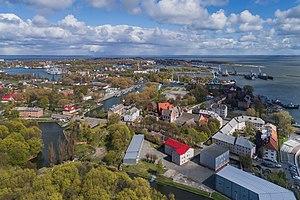
Baltiïsk, est une ville de l'oblast de Kaliningrad, en Russie. Sa population s'élevait à 32 778 habitants en 2013.